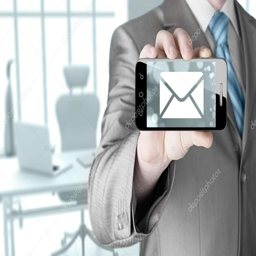
a man holding smartphone with new message on a screen